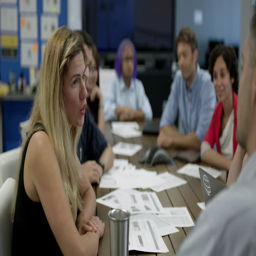
woman expresses herself strongly to a male colleague during a business meeting at wooden table in an open - plan , modern , creative office .